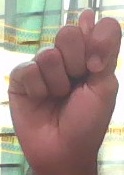
ASL sign: T